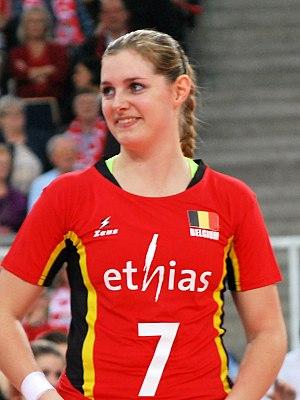
Valérie Courtois est une joueuse de volley-ball belge née le 1ᵉʳ novembre 1990 à Bilzen. Elle mesure 1,71 m et joue au poste de libero. Elle totalise 11 sélections en équipe de Belgique. Elle est la sœur du gardien de but belge Thibaut Courtois.